Kaohsiung Exhibition Center light rail station

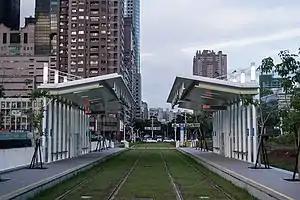

Kaohsiung Exhibition Center is a light rail station of the Circular Line of the Kaohsiung rapid transit system. It is located in Lingya District, Kaohsiung, Taiwan.